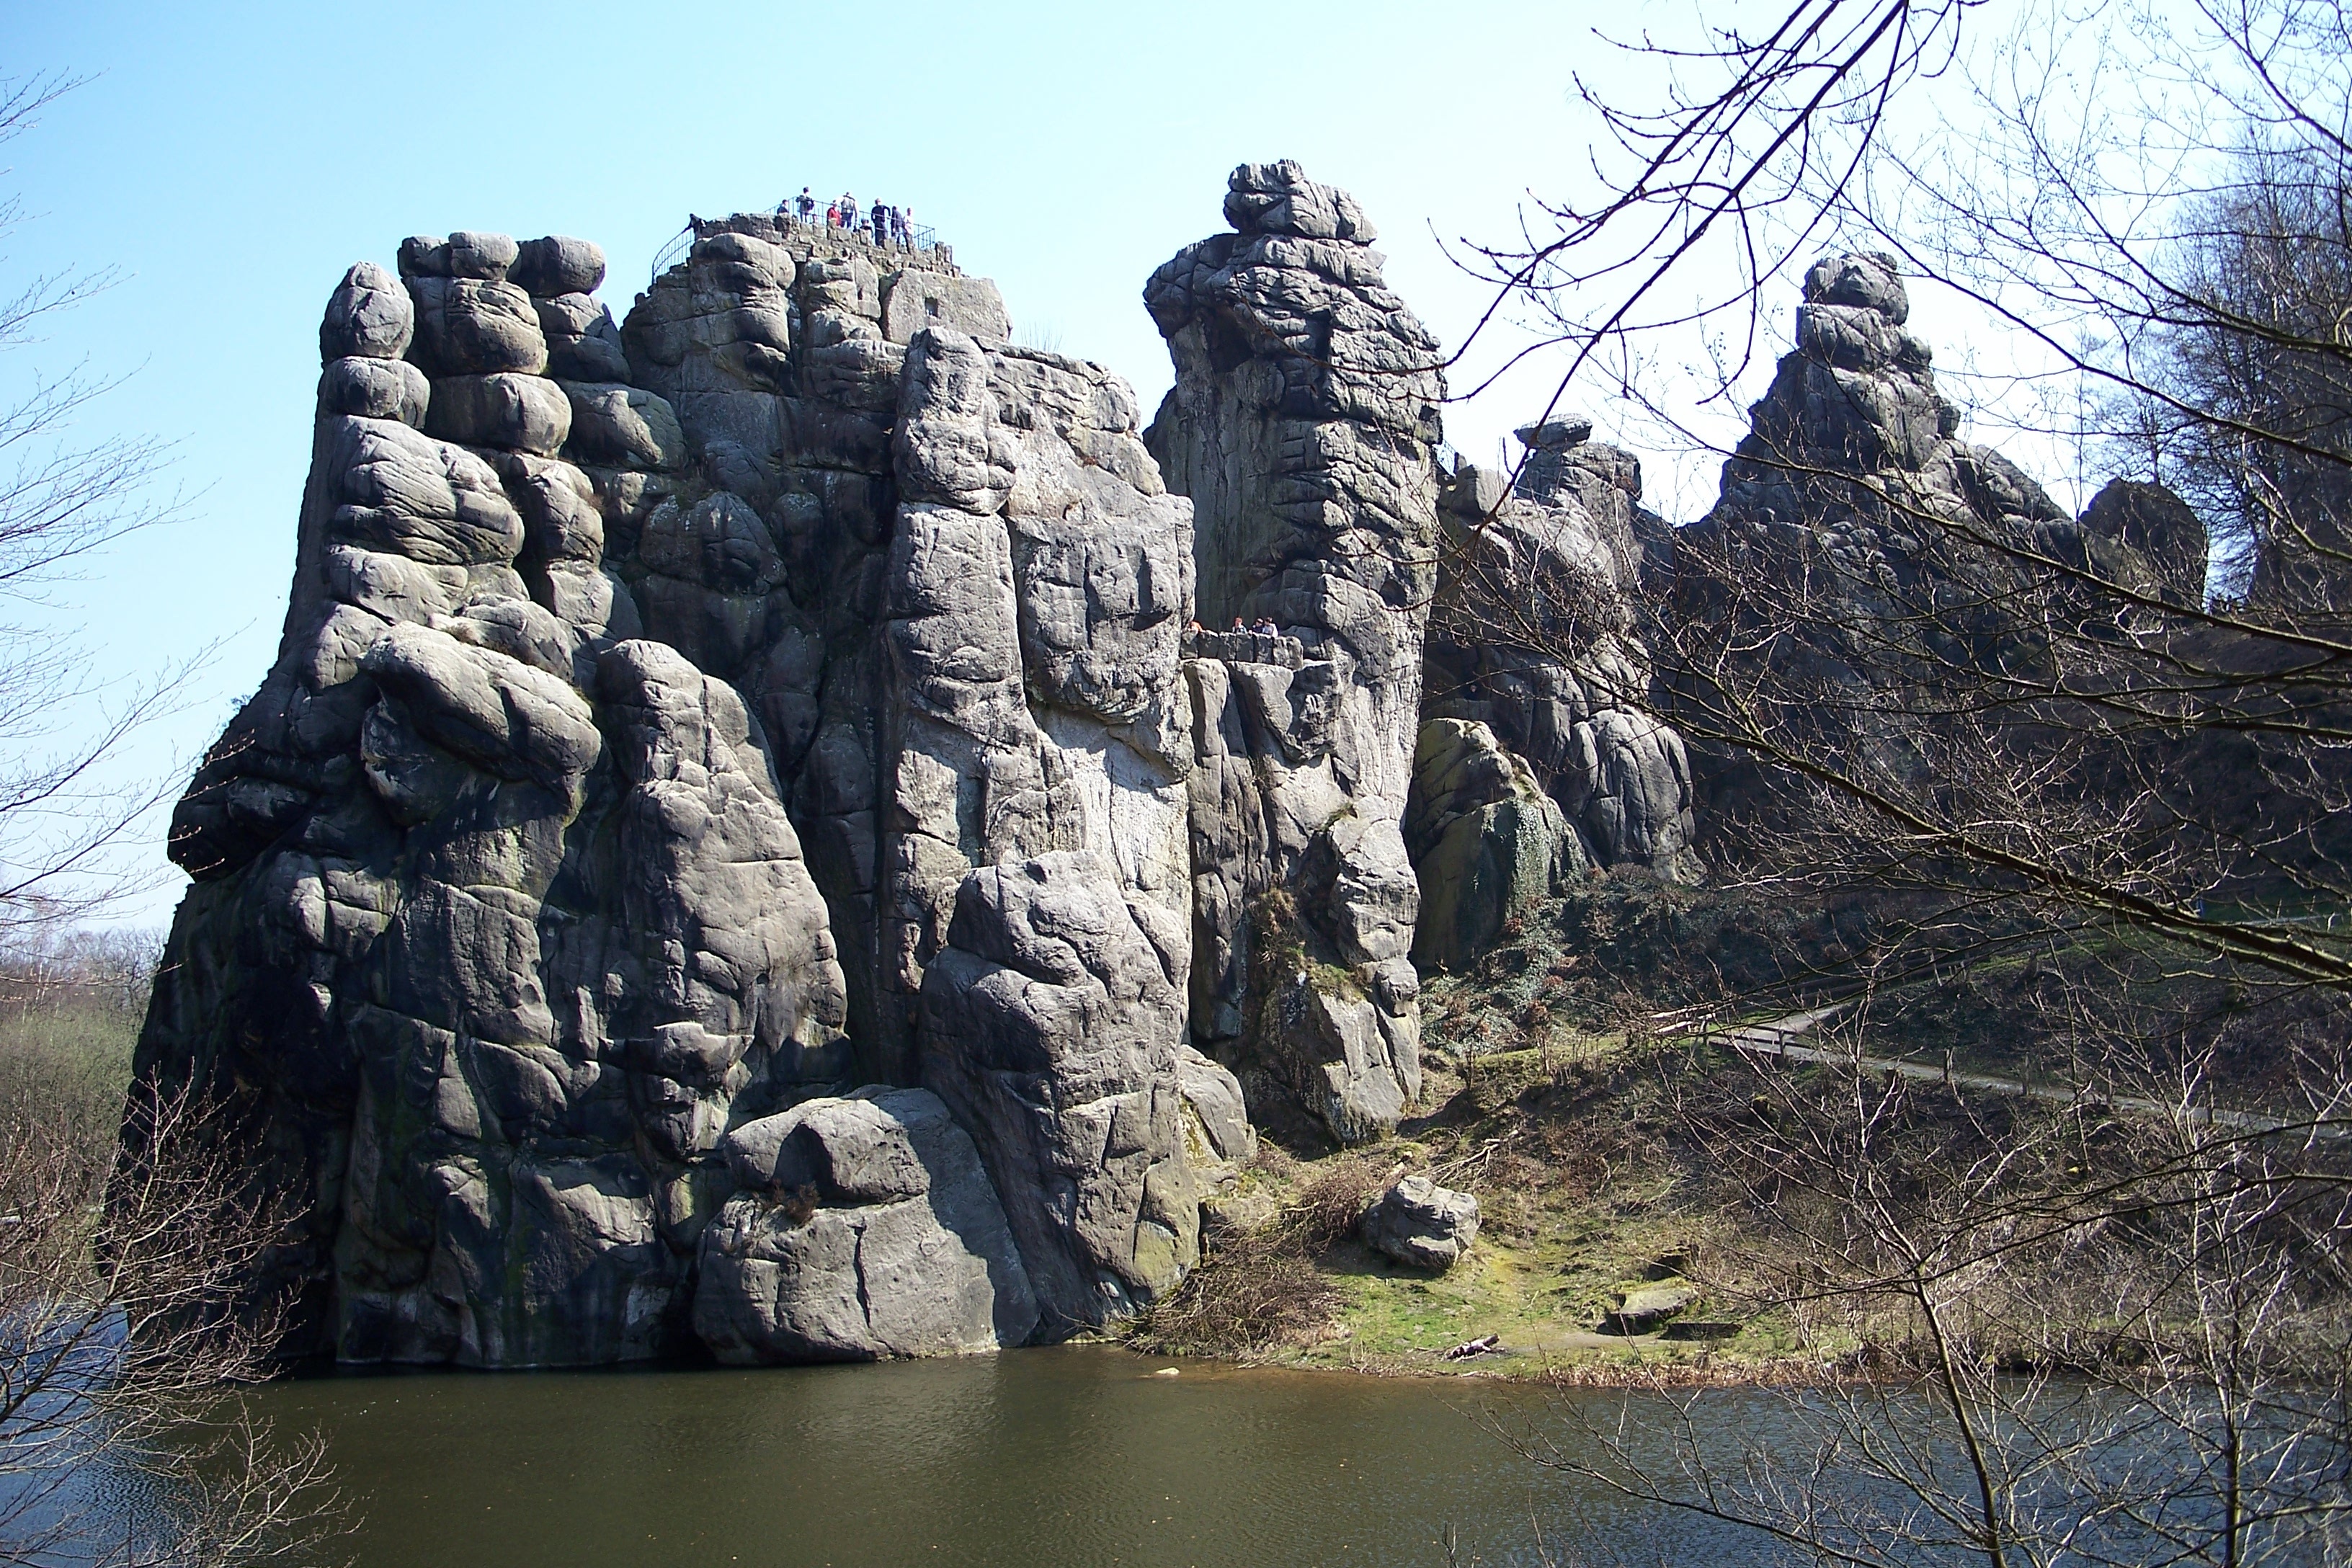
water, rock, wilderness, mountain, adventure, formation, cliff, terrain, places of interest, geology, germany, externsteine, ostwestfalen